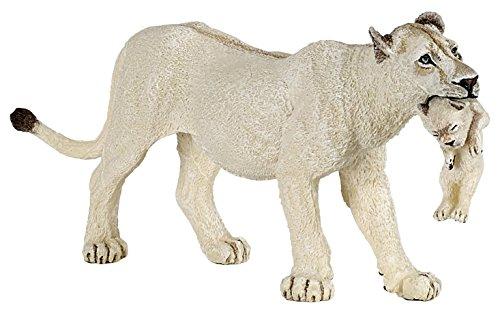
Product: Papo White Lioness with Cub Figure, Multicolor
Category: Toys & Games | Toy Figures & Playsets | Action Figures
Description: Great Condition.
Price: $12.19
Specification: ProductDimensions:4.7x1.6x2.4inches|ItemWeight:0.8ounces|ShippingWeight:0.8ounces(Viewshippingratesandpolicies)|DomesticShipping:ItemcanbeshippedwithinU.S.|InternationalShipping:ThisitemcanbeshippedtoselectcountriesoutsideoftheU.S.LearnMore|ASIN:B01B6B8GR0|Itemmodelnumber:50203|Manufacturerrecommendedage:3yearsandup